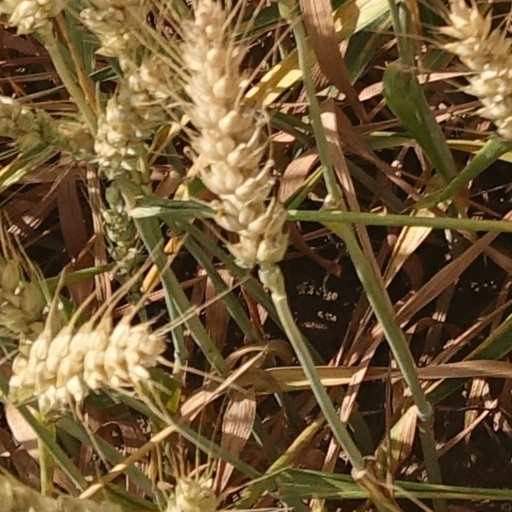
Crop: wheat